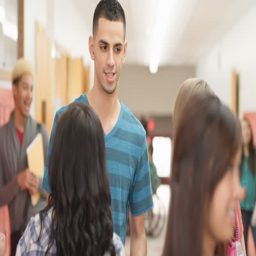
groups of students talk as they stand in the hallway between classes